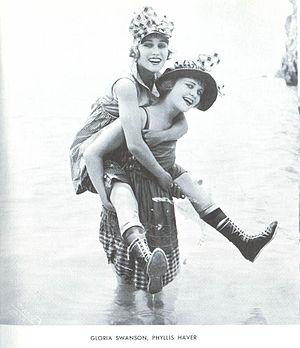
Phyllis O'Haver est une actrice américaine, née le 6 janvier 1899 à Douglass, morte le 19 novembre 1960 à Sharon.